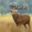
Label: deer